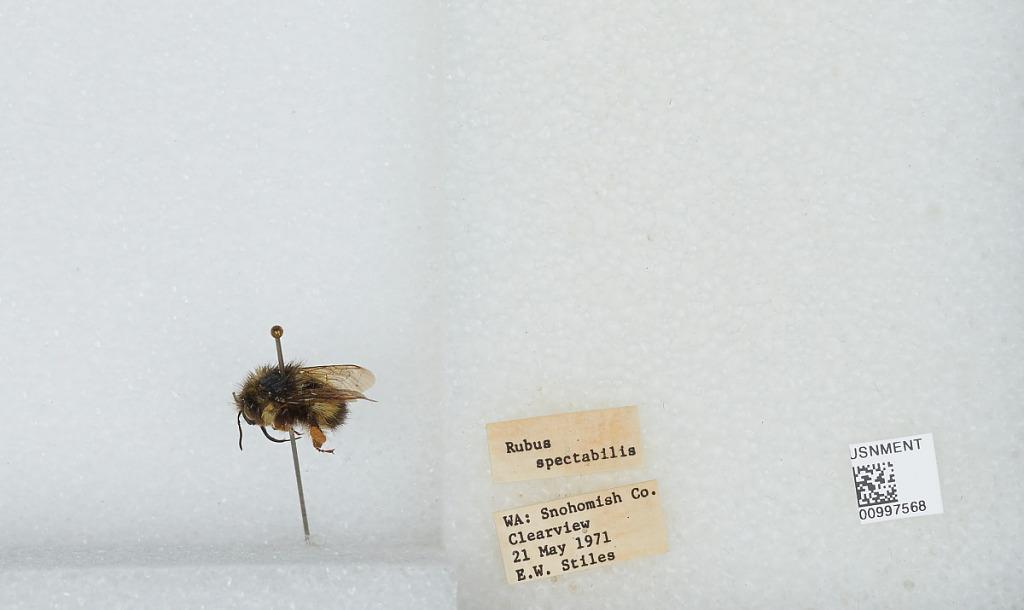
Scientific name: Bombus (Pyrobombus) flavifrons Cresson
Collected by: E. Stiles
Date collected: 1971-5-21
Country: United States
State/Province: Washington
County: Snohomish
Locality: Clearview
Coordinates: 47.8292, -122.145